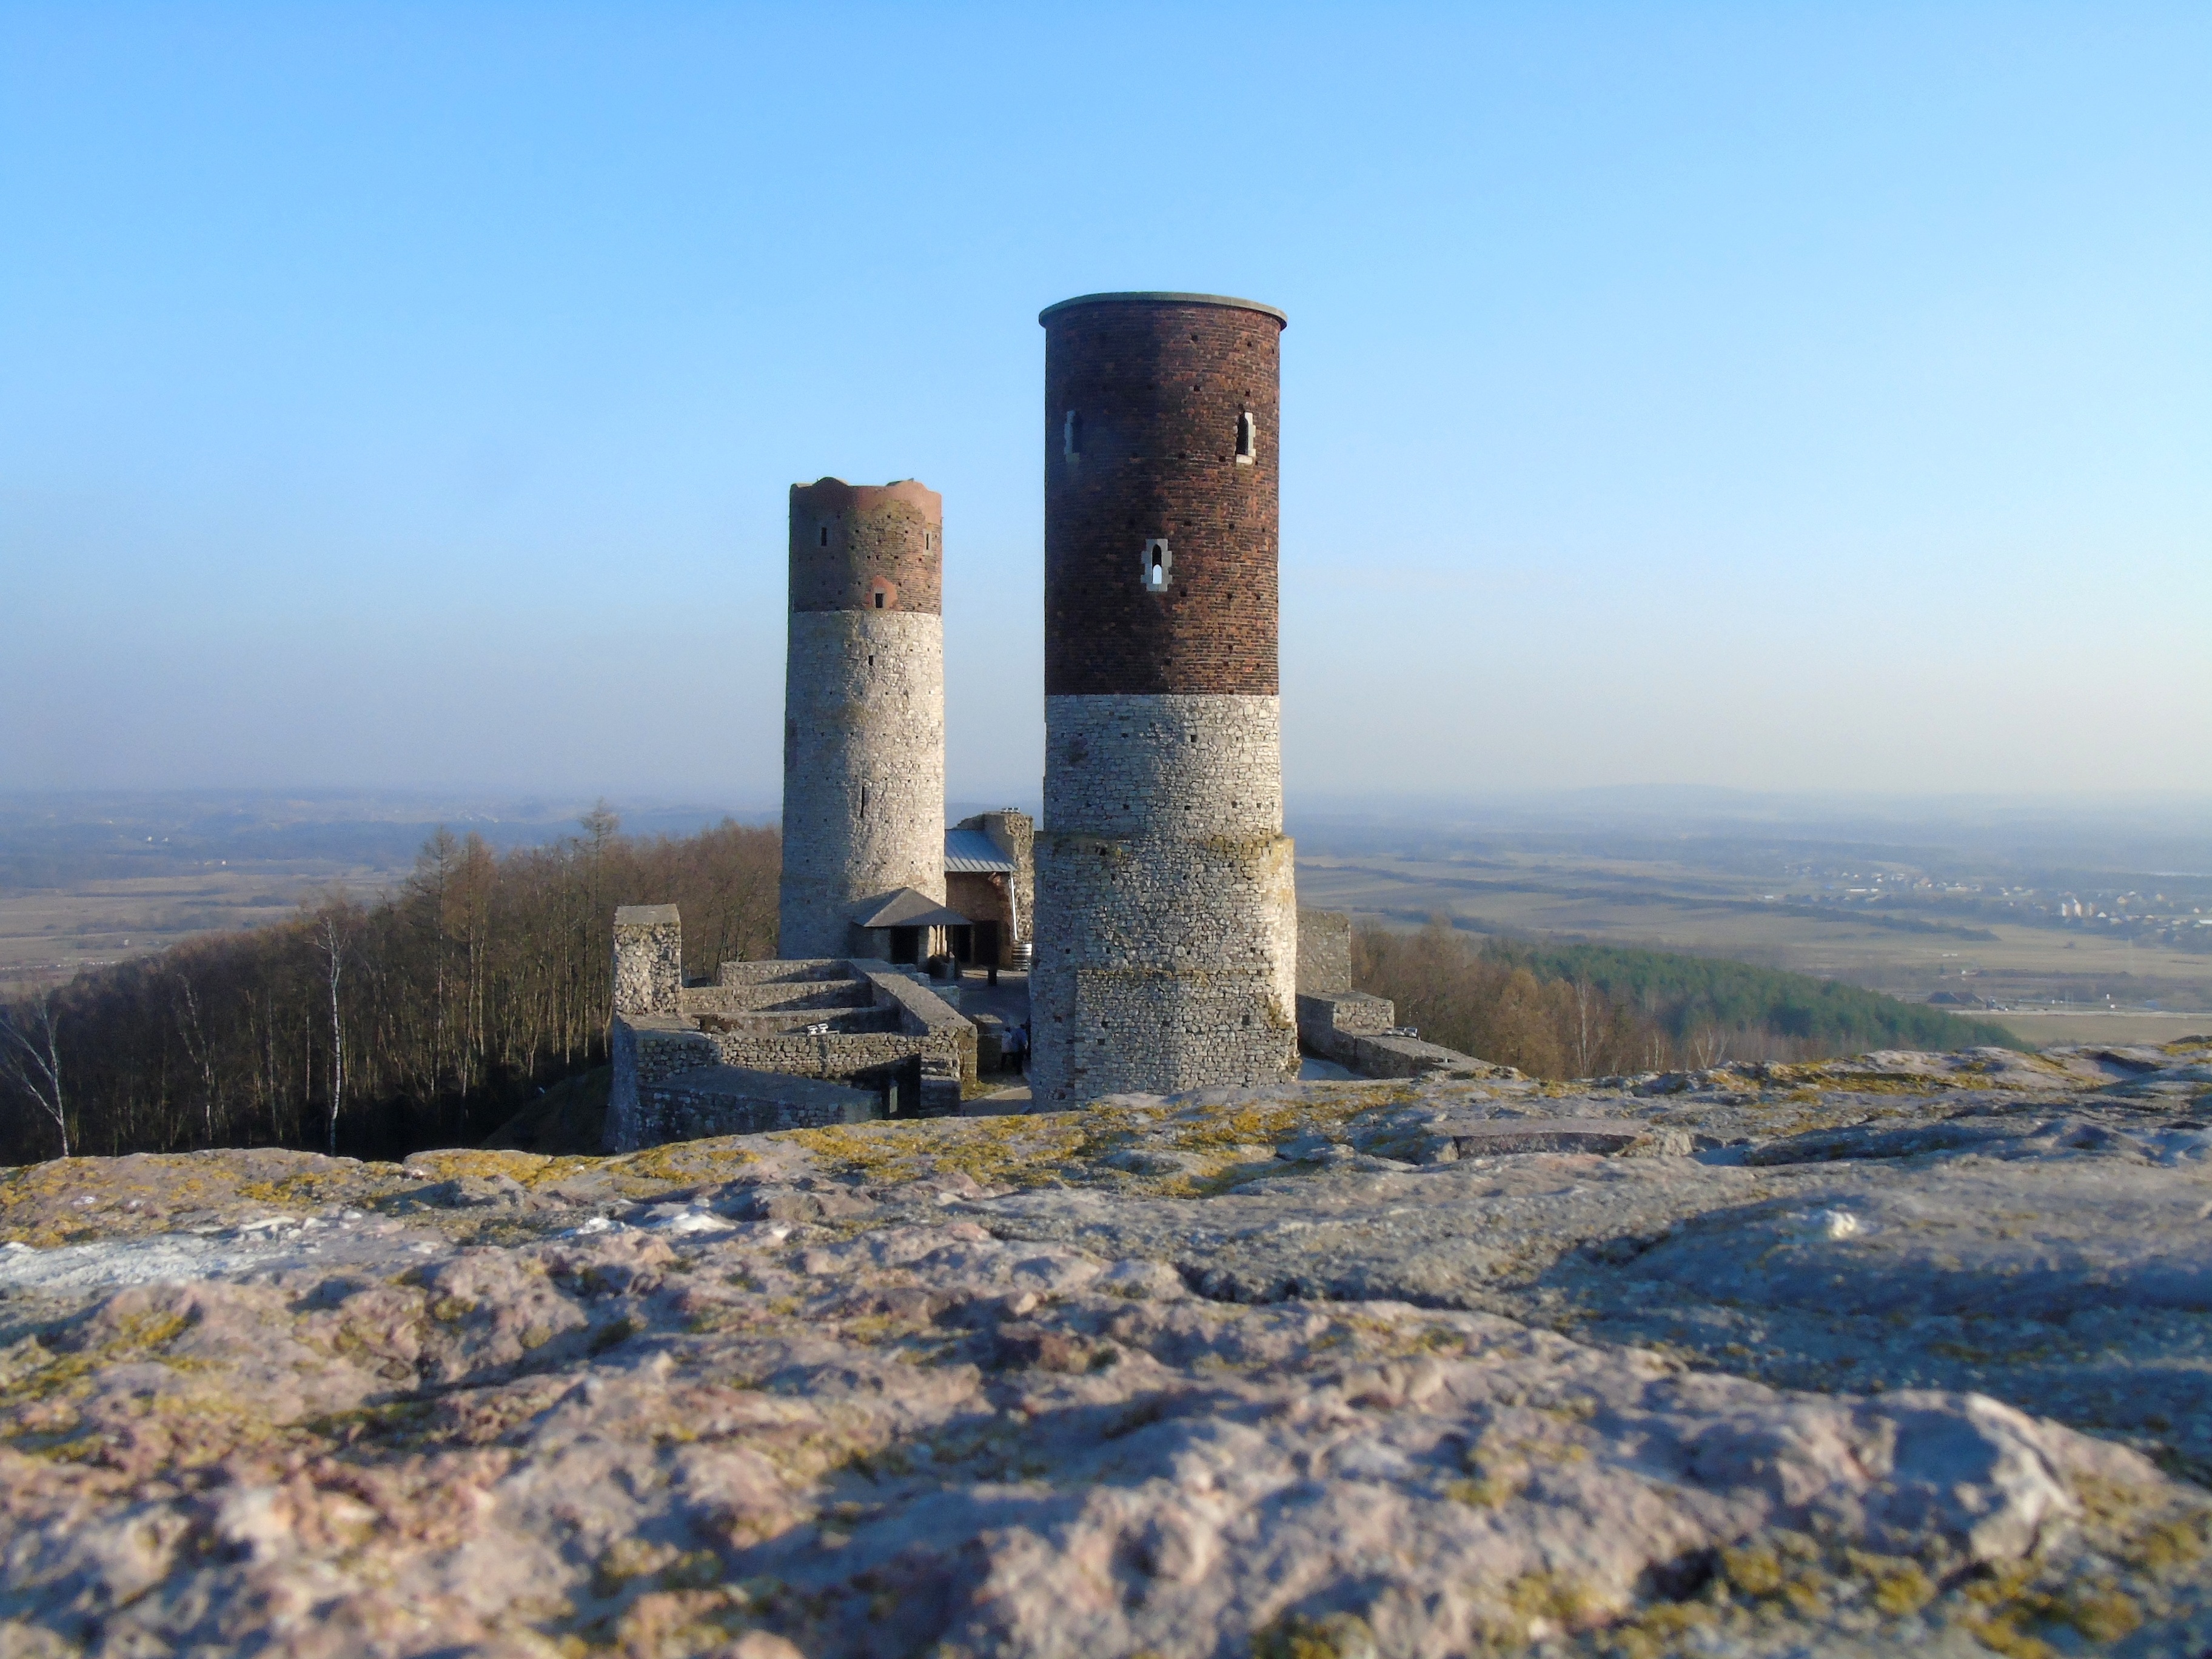
rock, mountain, hill, monument, tower, castle, landmark, ruins, poland, lake dusia, monolith, the stones, swietokrzyskie, checiny, castle checiny